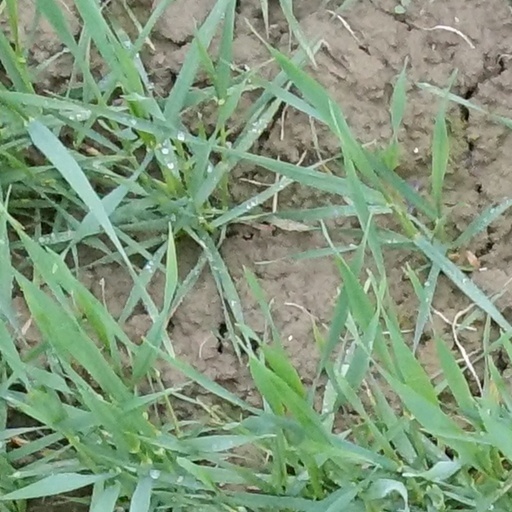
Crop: wheat